Edward Nockels

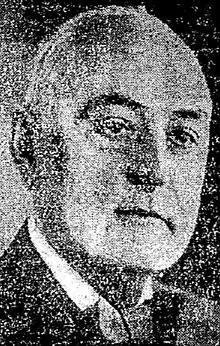

Edward N. Nockels (1869February 27, 1937) was an American electrician and trade unionist. Nockels was the secretary of the Chicago Federation of Labor from 1903 until his death. He was born in Dubuque, Iowa and trained as an electrician. He was an ally of American Federation of Labor leaders Samuel Gompers and William Green. Conversely, Nockels and CFL president John Fitzpatrick were considered by some as "radical fabians" and were close friends with radical labor organizer Mother Jones. He is credited with founding WCFL, which was called the "Voice of Labor". Nockels spearheaded the effort to establish a labor-union radio station over the misgivings of the board of the CFL and Fitzpatrick himself.